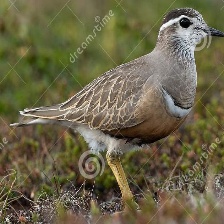
Species: INLAND DOTTEREL
Scientific name: CHARADRIUS AUSTRALIS